Eurasian tree sparrow

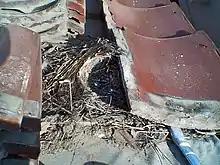
Urban nest under a roof tile of a wooden house in Japan

The Eurasian tree sparrow's natural breeding range comprises most of temperate Europe and Asia south of about latitude 68°N (north of this the summers are too cold, with July average temperatures below ) and through Southeast Asia to Java and Bali. It formerly bred in the Faroes, Malta and Gozo. In South Asia it is found mainly in the temperate zone. It is sedentary over most of its extensive range, but northernmost breeding populations migrate south for the winter, and small numbers leave southern Europe for North Africa and the Middle East. The eastern subspecies "P. m. dilutus" reaches coastal Pakistan in winter and thousands of birds of this race move through eastern China in autumn.